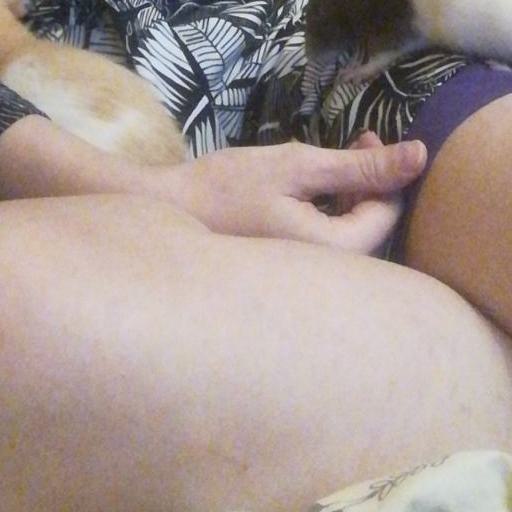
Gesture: no_gesture